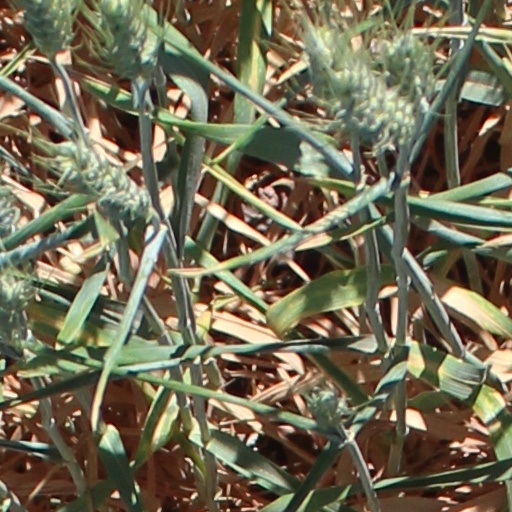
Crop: wheat